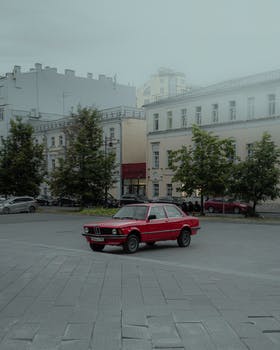
Label: No Watermark